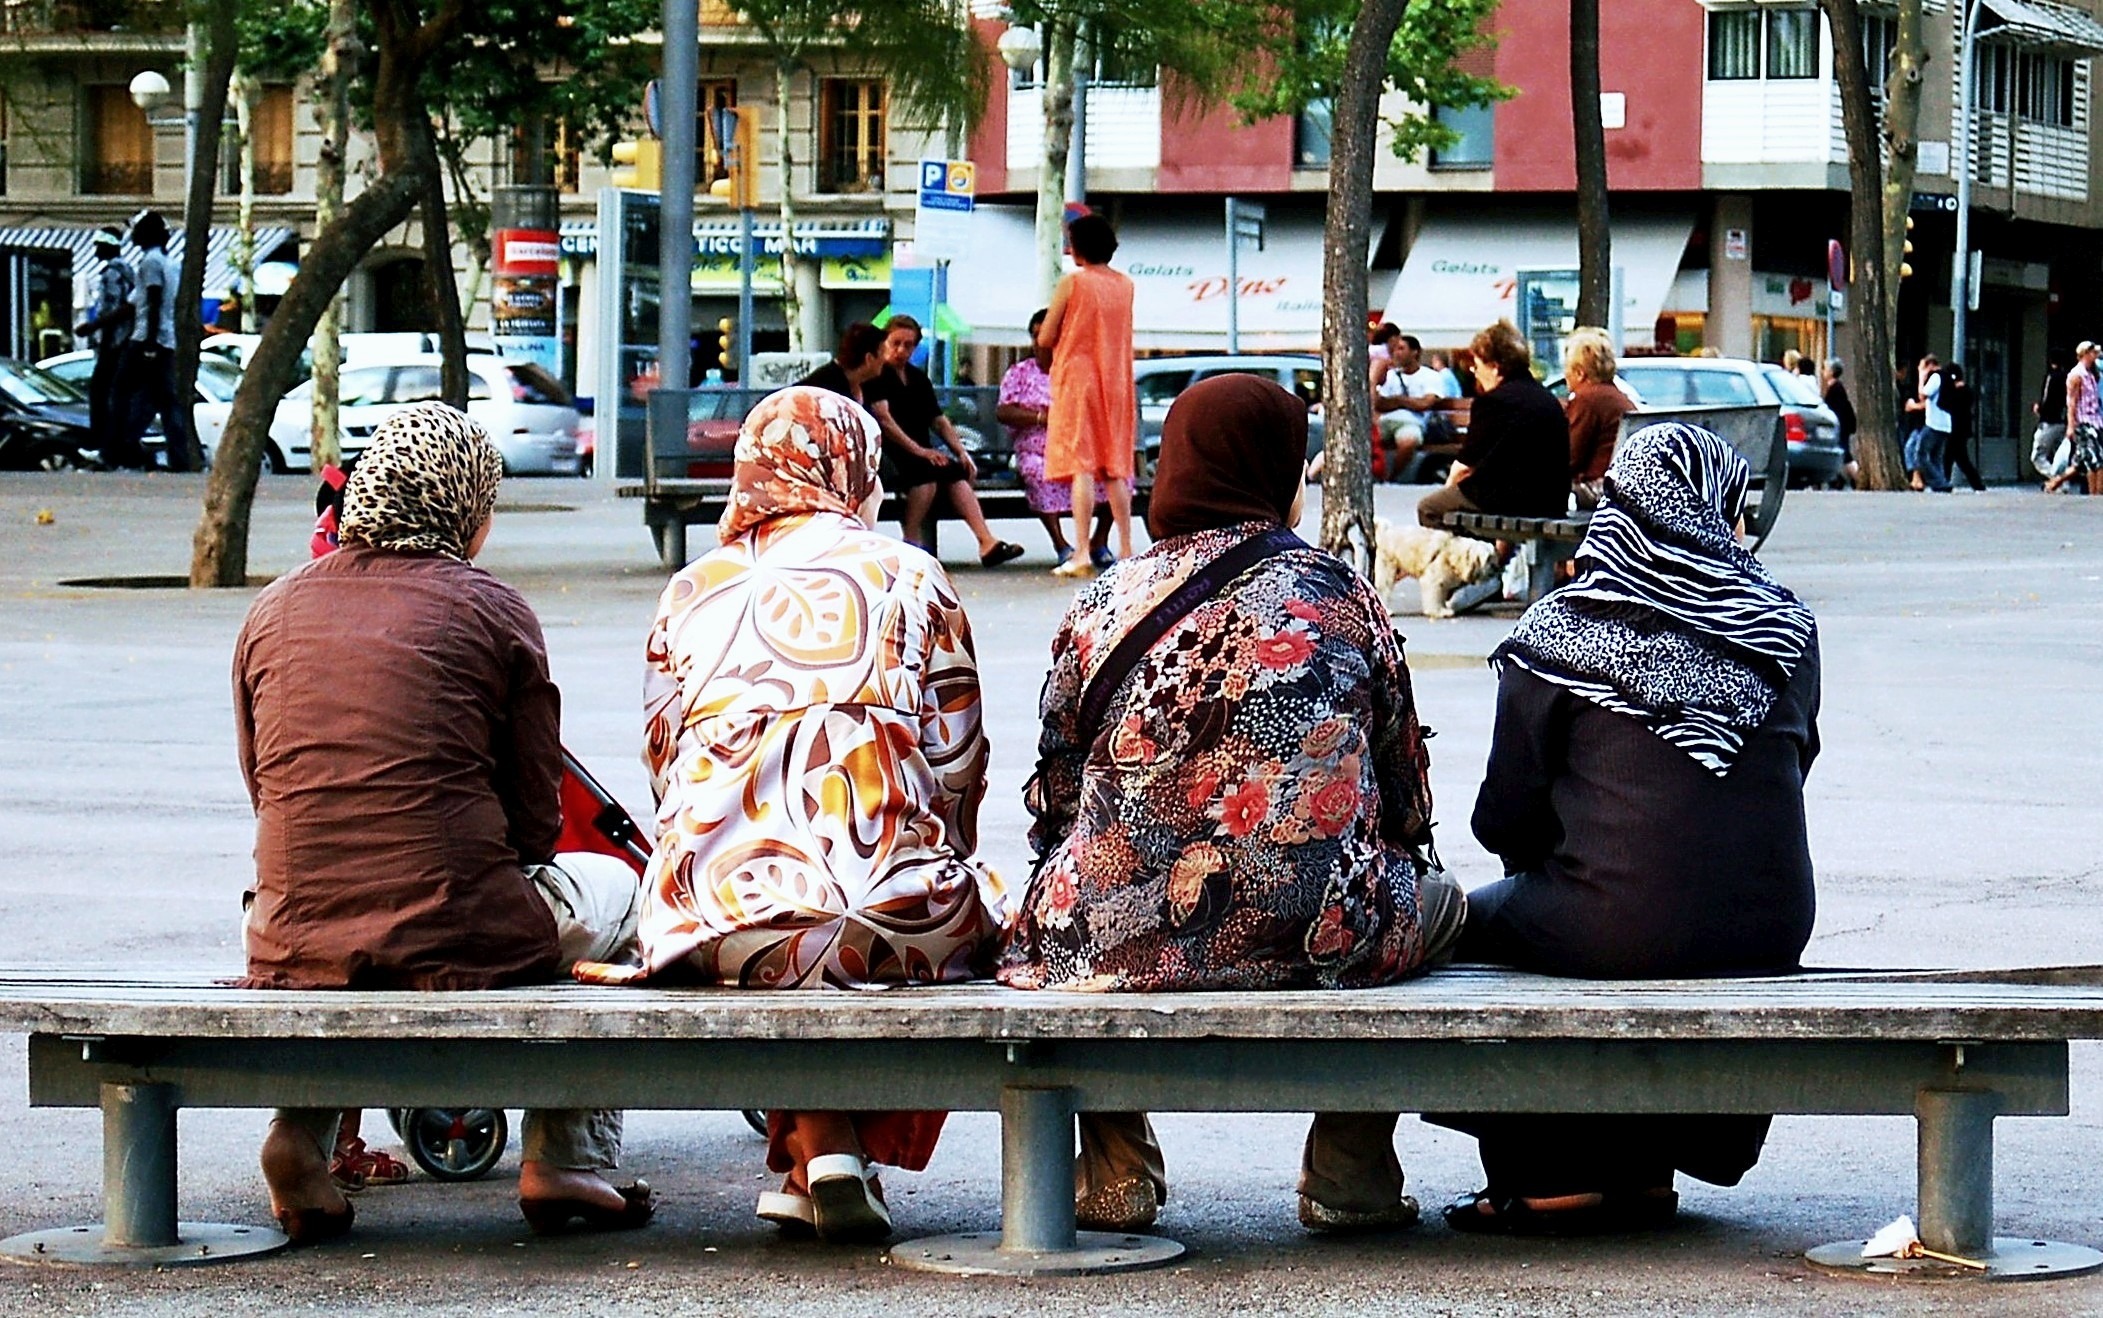
people, road, street, city, crowd, walk, religion, colorful, barcelona, bank, temple, infrastructure, tradition, contrasts, muslim, the head scarf, neighboring